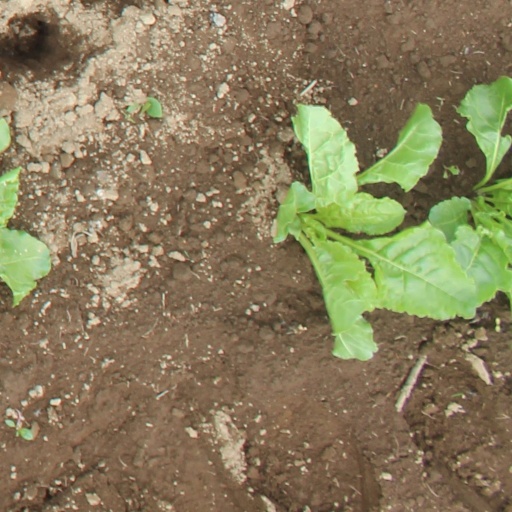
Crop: sugar beet